Andy Fairweather Low

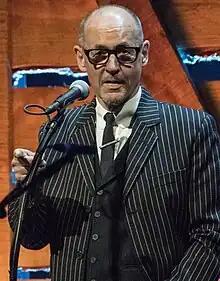
Fairweather Low at the BBC Radio 2 Folk Awards in 2015

Andrew Fairweather Low (born 2 August 1948) is a Welsh guitarist and singer. He was a founding member and lead singer of 1960s pop band Amen Corner, and in recent years has toured extensively with Roger Waters, Eric Clapton and Bill Wyman's Rhythm Kings.